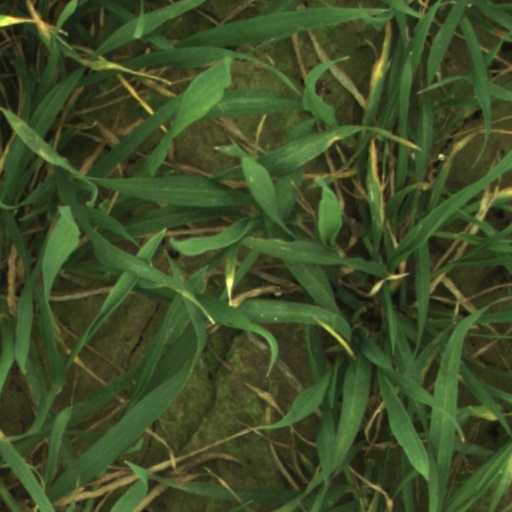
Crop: wheat